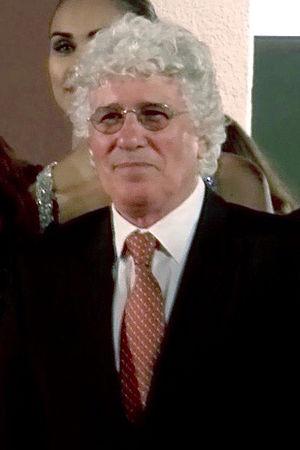
Ninetto Davoli, né le 11 octobre 1948 à San Pietro a Maida dans la province de Catanzaro en Calabre, est un acteur italien. Il est notamment apparu dans les œuvres de Pier Paolo Pasolini dont il fut l'amant et l'acteur fétiche. Il s'est tracé une trajectoire non seulement au cinéma, mais également au théâtre.